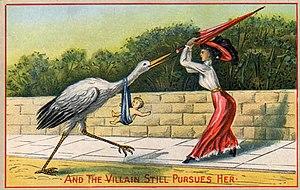
La Cigogne blanche est une grande espèce d'oiseaux échassiers de la famille des Ciconiidés. Son plumage est principalement blanc, avec du noir sur les ailes. Les adultes ont de longues pattes rouges et un bec rouge long et droit, et mesurent en moyenne 100 à 115 cm du bout du bec au bout de la queue, avec une envergure comprise entre 155 et 215 cm. Son espérance de vie est de 20 à 30 ans.